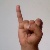
The image shows a hand gesture representing the letter 'I' in Indian Sign Language.